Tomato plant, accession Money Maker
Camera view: horizontal (90 deg, fisheye); turntable rotation: 60 degrees
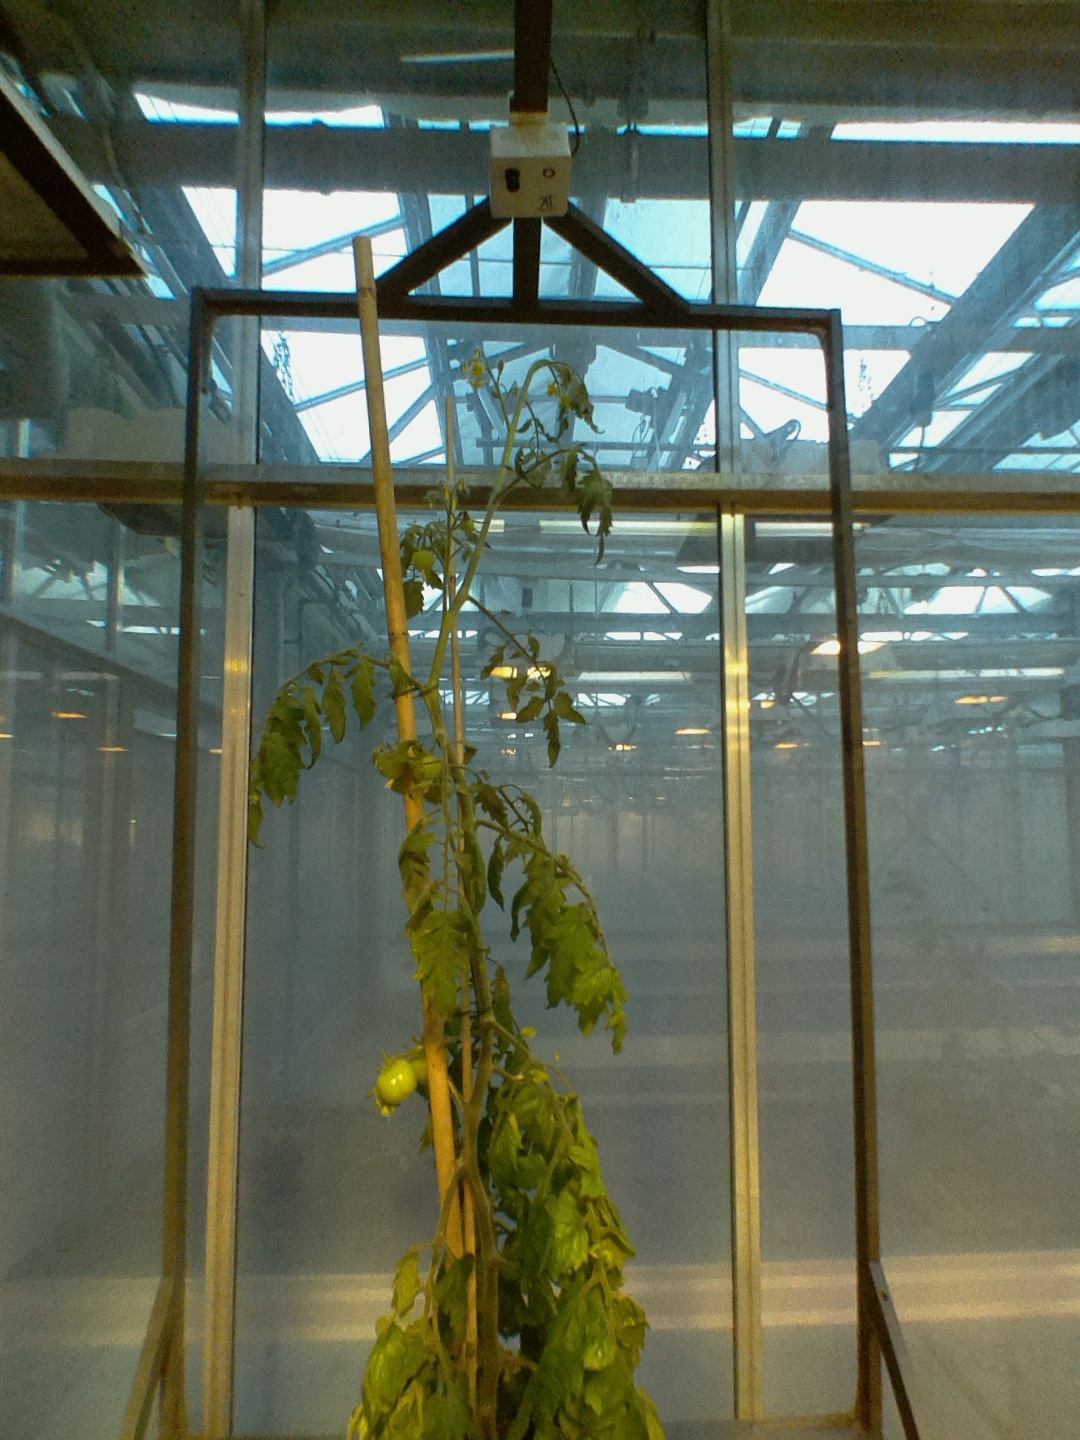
BBCH growth stage 74: 40%-50% of final fruit size